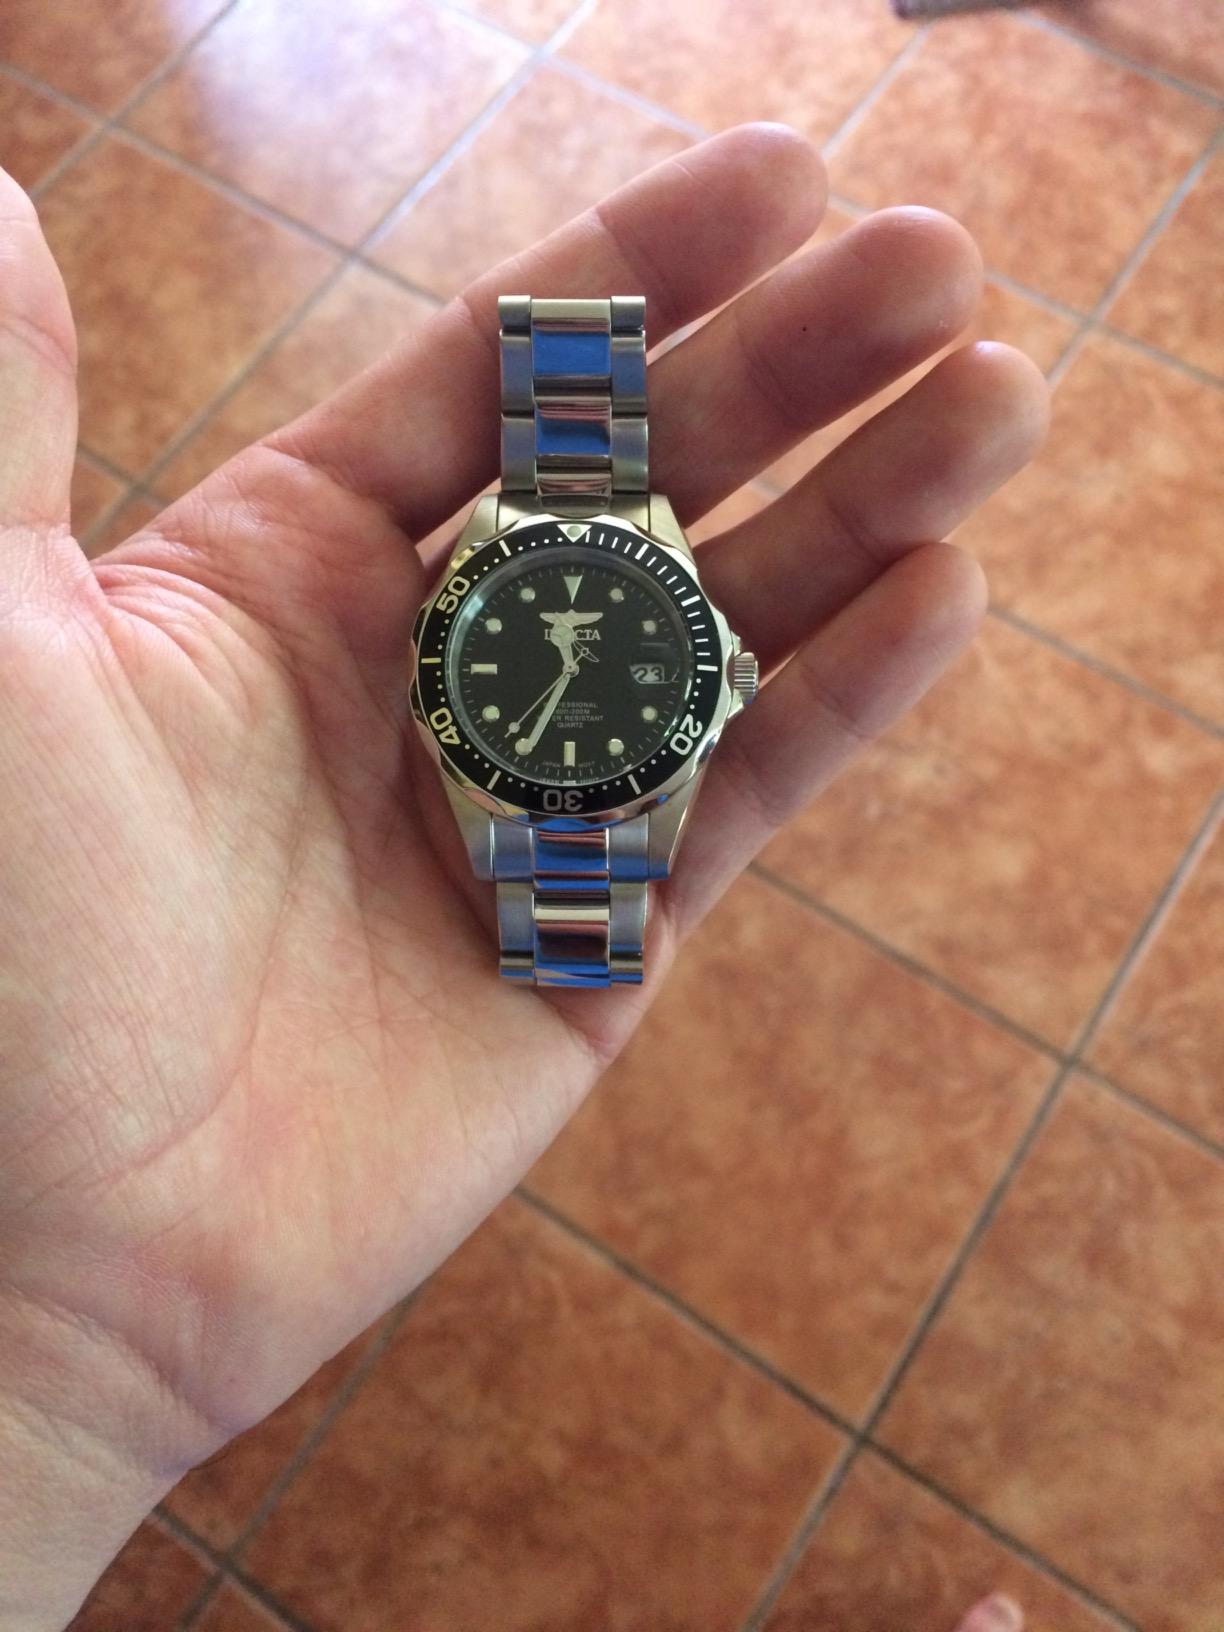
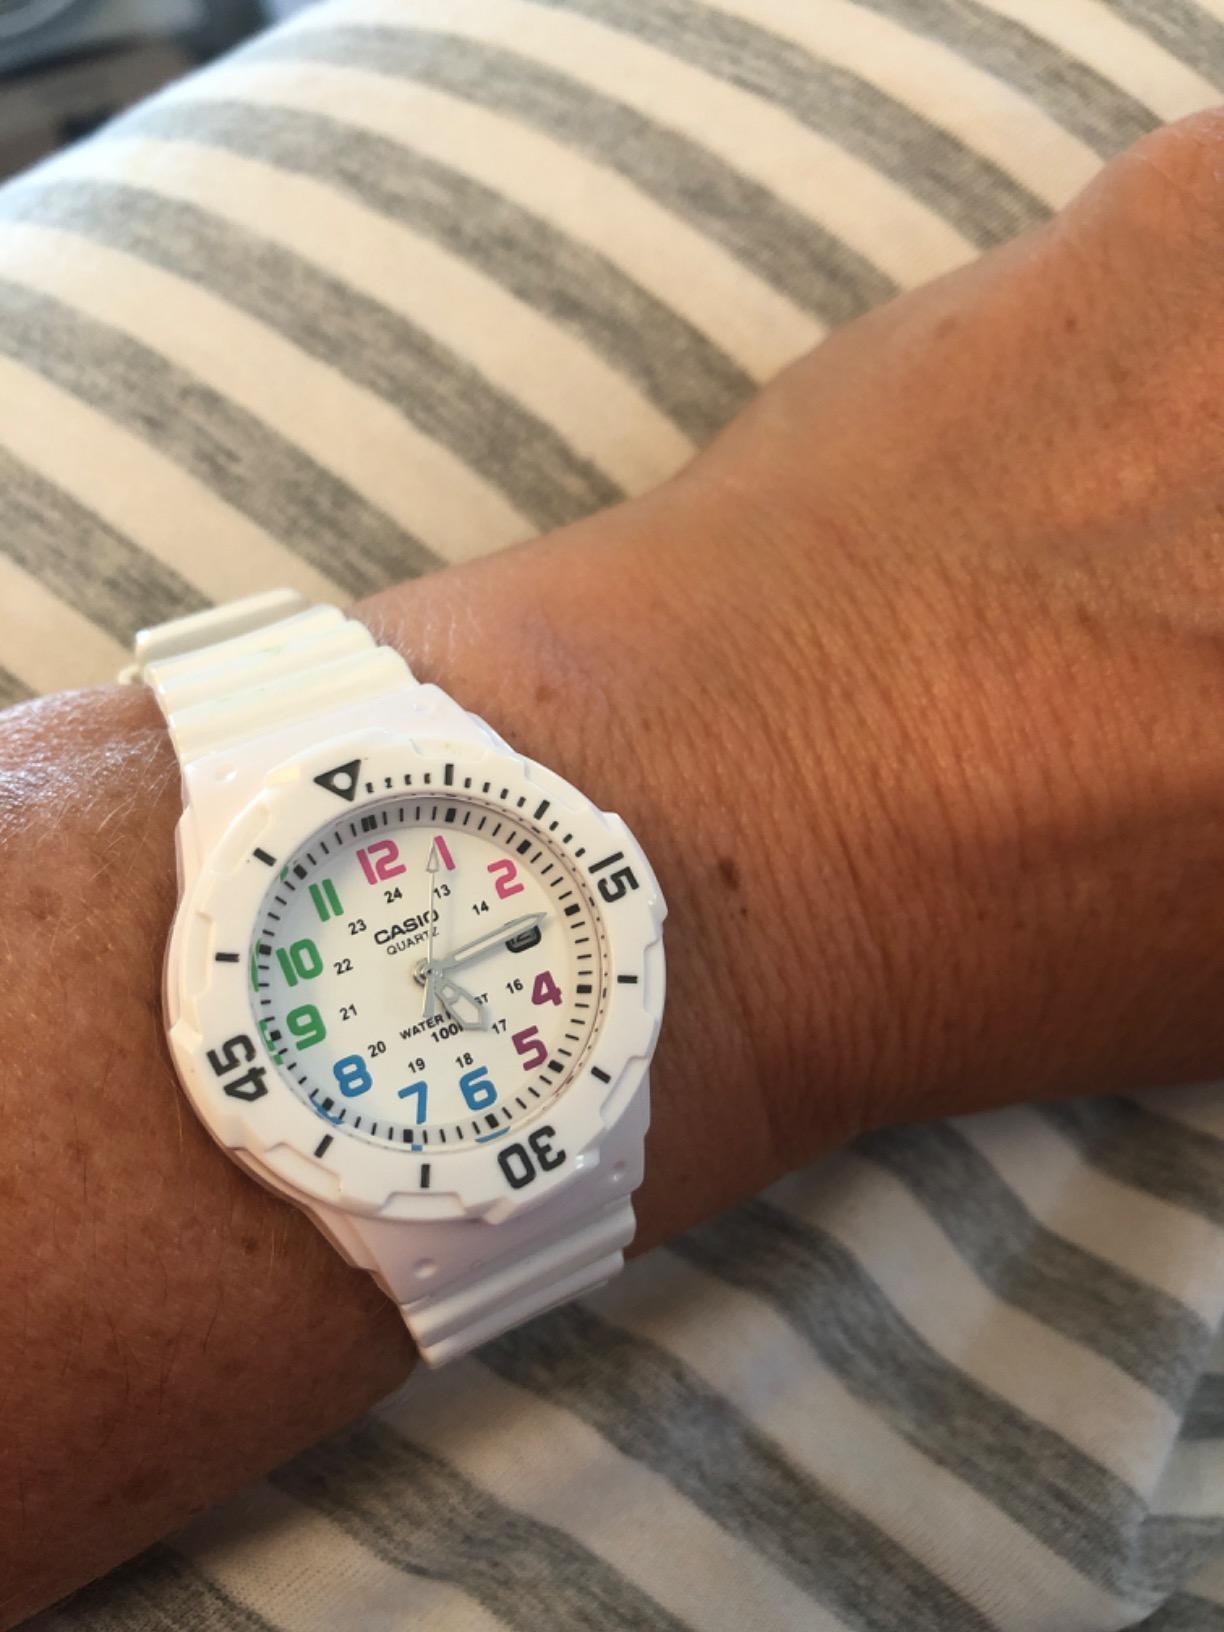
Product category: accessories_watch
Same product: no